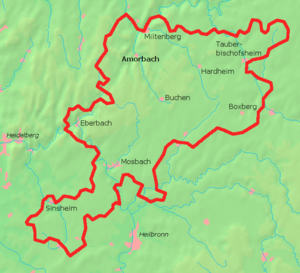
Huset Leiningen / Mistet selvstændighed
Fyrstedømmet Leiningen
Huset Leiningen er et tysk fyrstehus, der havde besiddelser vest for Rhinen, dvs. i Pfalz, Elsass, Vogeserne og Lothringen.